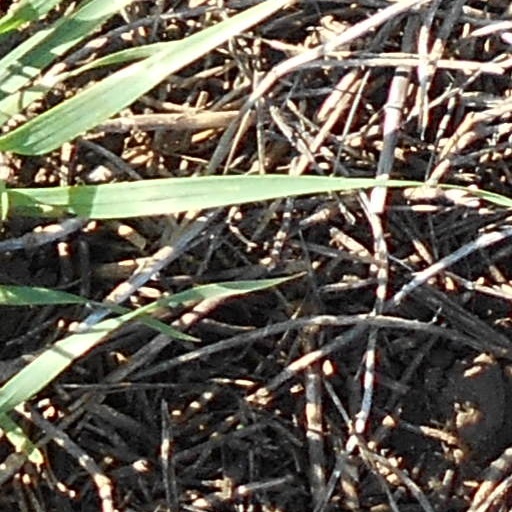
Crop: wheat